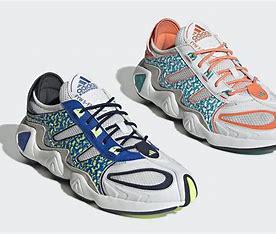
Brand: Adidas
Model: FYW S 97